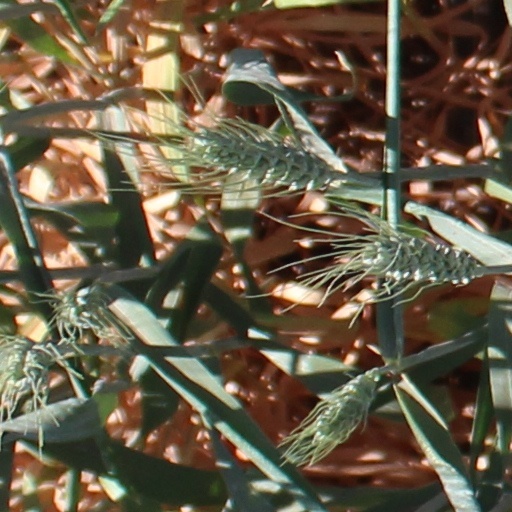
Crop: wheat